Piero Gardoni

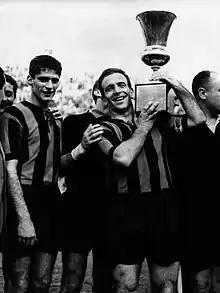
Gardoni (right) lifting the 1962–63 Coppa Italia

Piero Gardoni (12 February 1934 – 15 December 1994) was an Italian professional footballer who played as a defender. He played for various Italian clubs, most notably Atalanta, where he spent nine seasons and captained the team to its Coppa Italia victory in 1963.